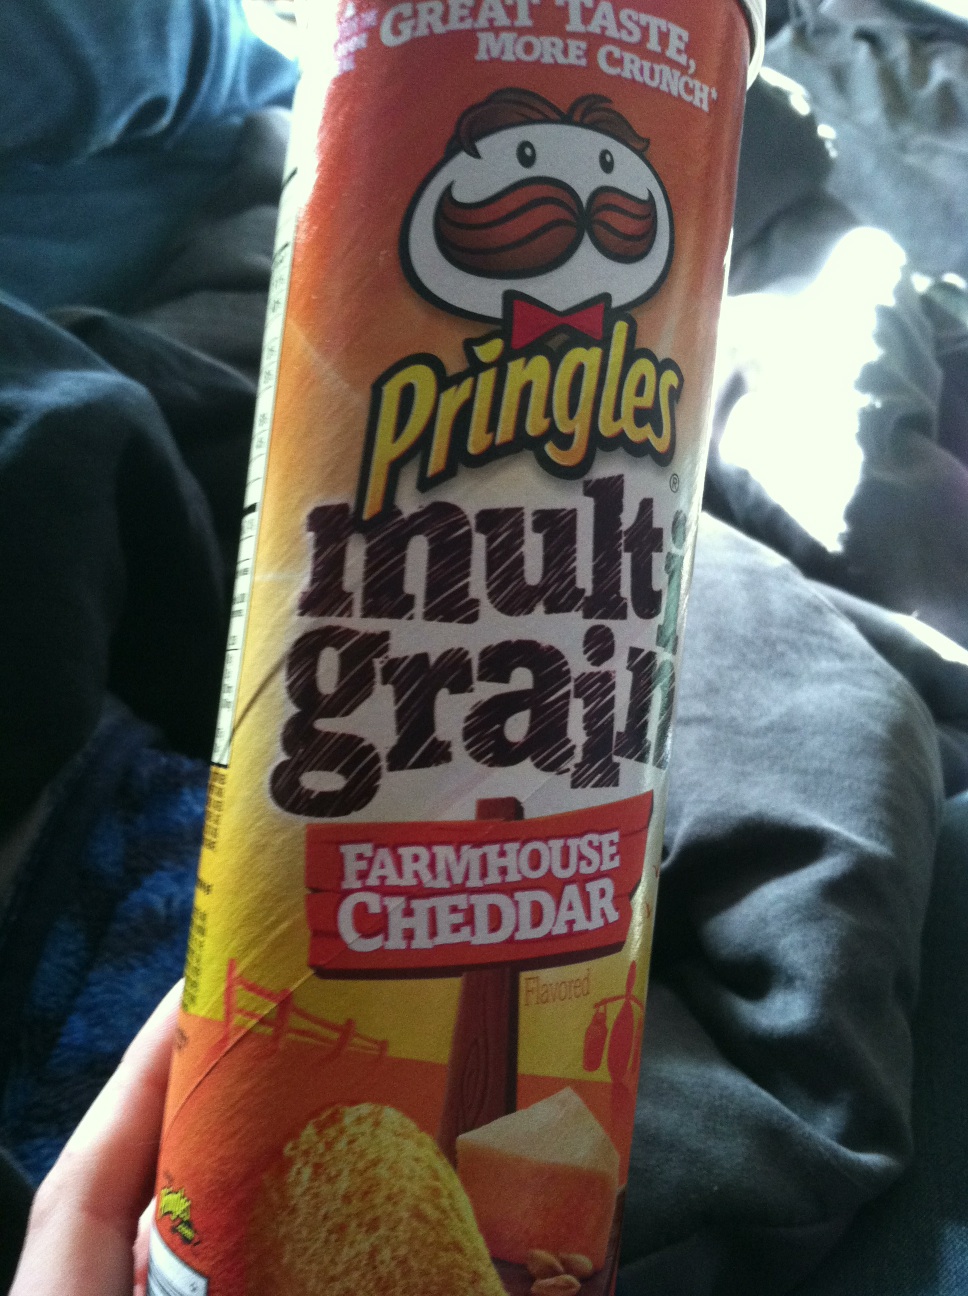Question: What flavor is this?
Answer: farmhouse cheddar